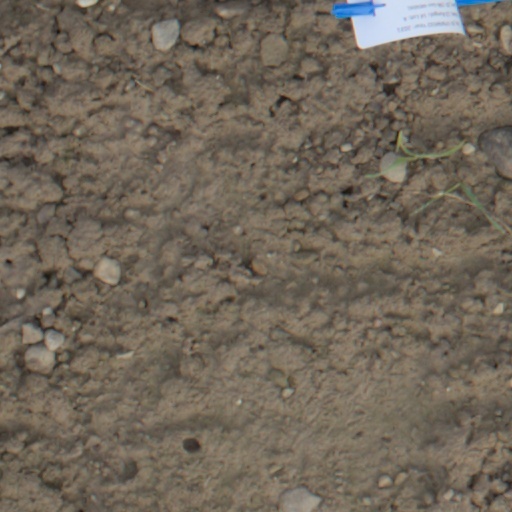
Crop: wheat